Konstantinos Dosios

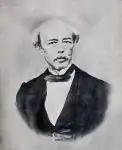

Konstantinos Dosios (1810–1871) was a Greek lawyer and politician in the newly established independent state of Greece and minister plenipotentiary to the church. His son Aristeidis Dosios, an economist, author and banker, became known for his attempted assassination of Queen Amalia.